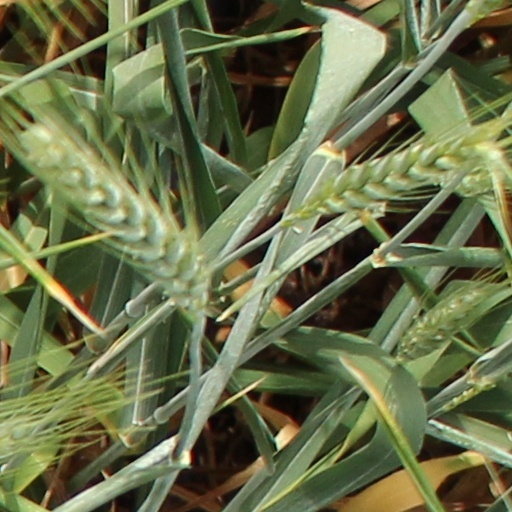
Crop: wheat